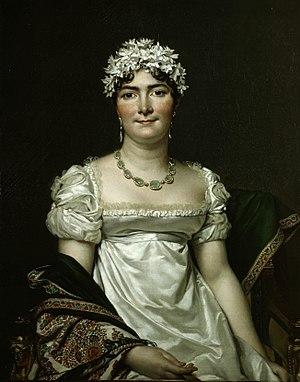
Pierre Daru, né à Montpellier le 12 janvier 1767 et mort aux Mureaux au Château de Bescheville le 5 septembre 1829, est un homme d'État et homme de lettres français. Comte d'Empire, il est l'homme dont Napoléon Iᵉʳ à Sainte-Hélène résumait l'éloge en ces termes : « Il joint le travail du bœuf au courage du lion. »